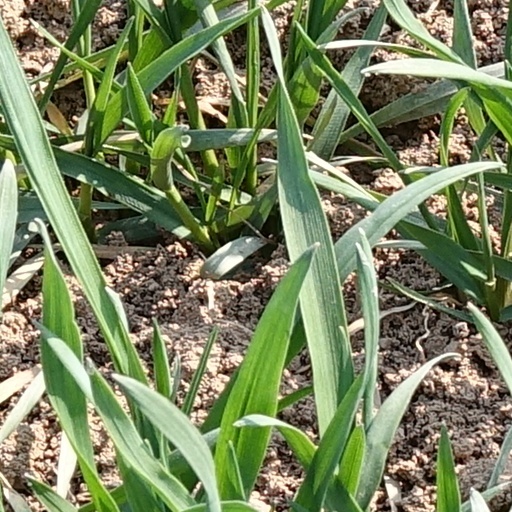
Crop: wheat